1846 conclave

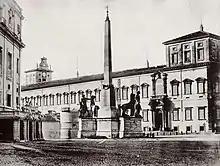
Quirinal Palace circa 1860. The pope's residence as the head of state of the Papal States was the venue of the conclave.

It was the issue of the government of the Papal States that was to prove central to the 1846 conclave. The College of Cardinals was split into two factions. The conservatives wished to see a continuation of papal absolutism in the governance of the Papal States, a continuation of the hardline policies of Pope Gregory XVI and his right-wing Secretary of State, Luigi Lambruschini, while the liberals wished for some measure of moderate reform and favored two candidates in Tommaso Pasquale Gizzi and Giovanni Mastai-Ferretti. A fourth "papabile" was Cardinal Ludovico Micara, the Dean of the College of Cardinals, who was favored by the residents of Rome itself but he never gained support among the cardinals. Lambruschini himself was the leader of the conservatives, while Tommaso Bernetti, who had served as pro-secretary of state under Pope Leo XII and the early part of Pope Gregory XVI's reign, was the leader of the liberal faction.